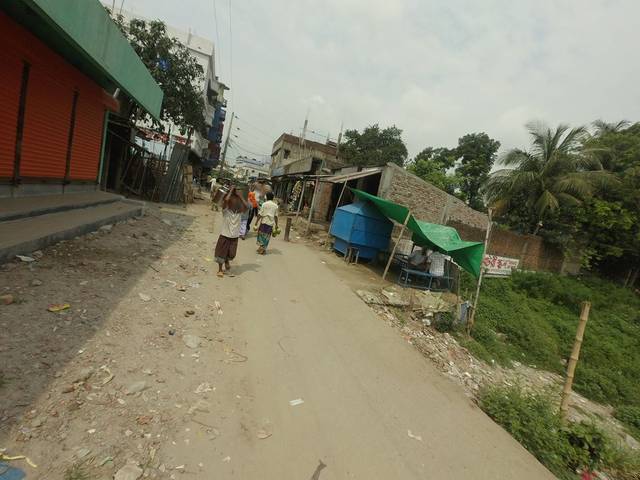
Region: Bangladesh
Coordinates: 23.732, 90.352